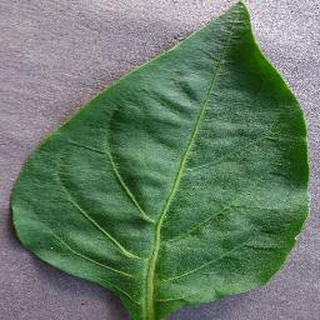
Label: healthy_bell_pepper